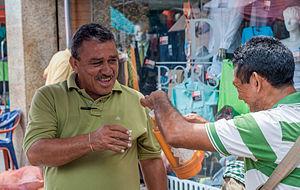
Les conquistadors espagnols venus du Venezuela avaient apporté beaucoup de ressources que les tribus ne connaissaient pas et leur ont permis de commencer à cultiver des grains de café, mais José Gumilla, un prêtre Jésuite, est plus précisément crédité de l'introduction du café au Venezuela, en 1732.